Fort Louis (Pondicherry)

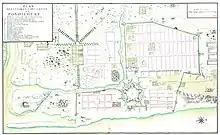
A 1716 map with the fort (<a href="https%3A//warper.wmflabs.org/maps/2629%23Preview_tab">Alignment

Fort Louis or Fort Saint Louis was a French fort that stood in Pondicherry on the eastern coast of India. The fort was built around 1701 by François Martin and completed posthumously around 1706. A canal separated the native and European settlements. It was destroyed by the English in 1761. The centre of the fort was marked by a citadel that stood where the Bharati Park is currently located.